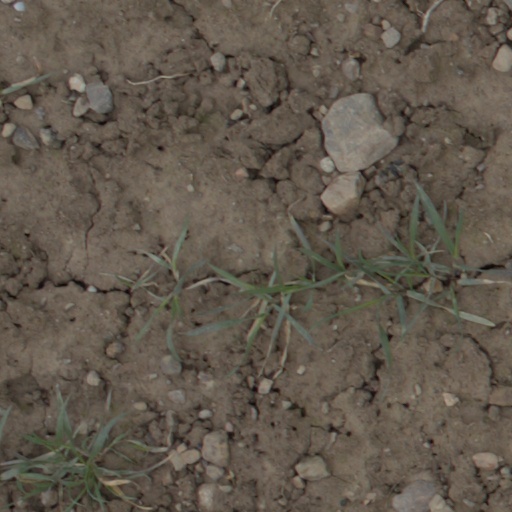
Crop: wheat